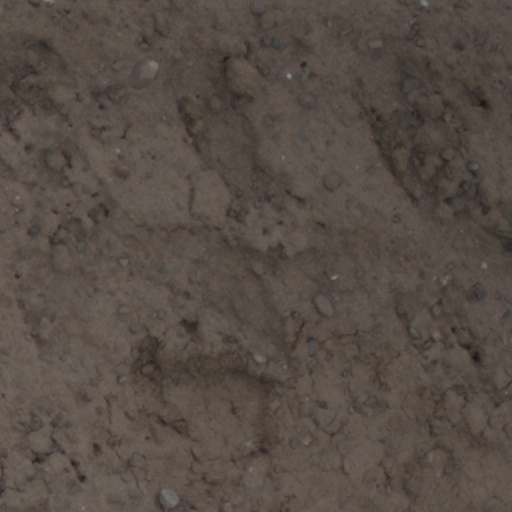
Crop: wheat